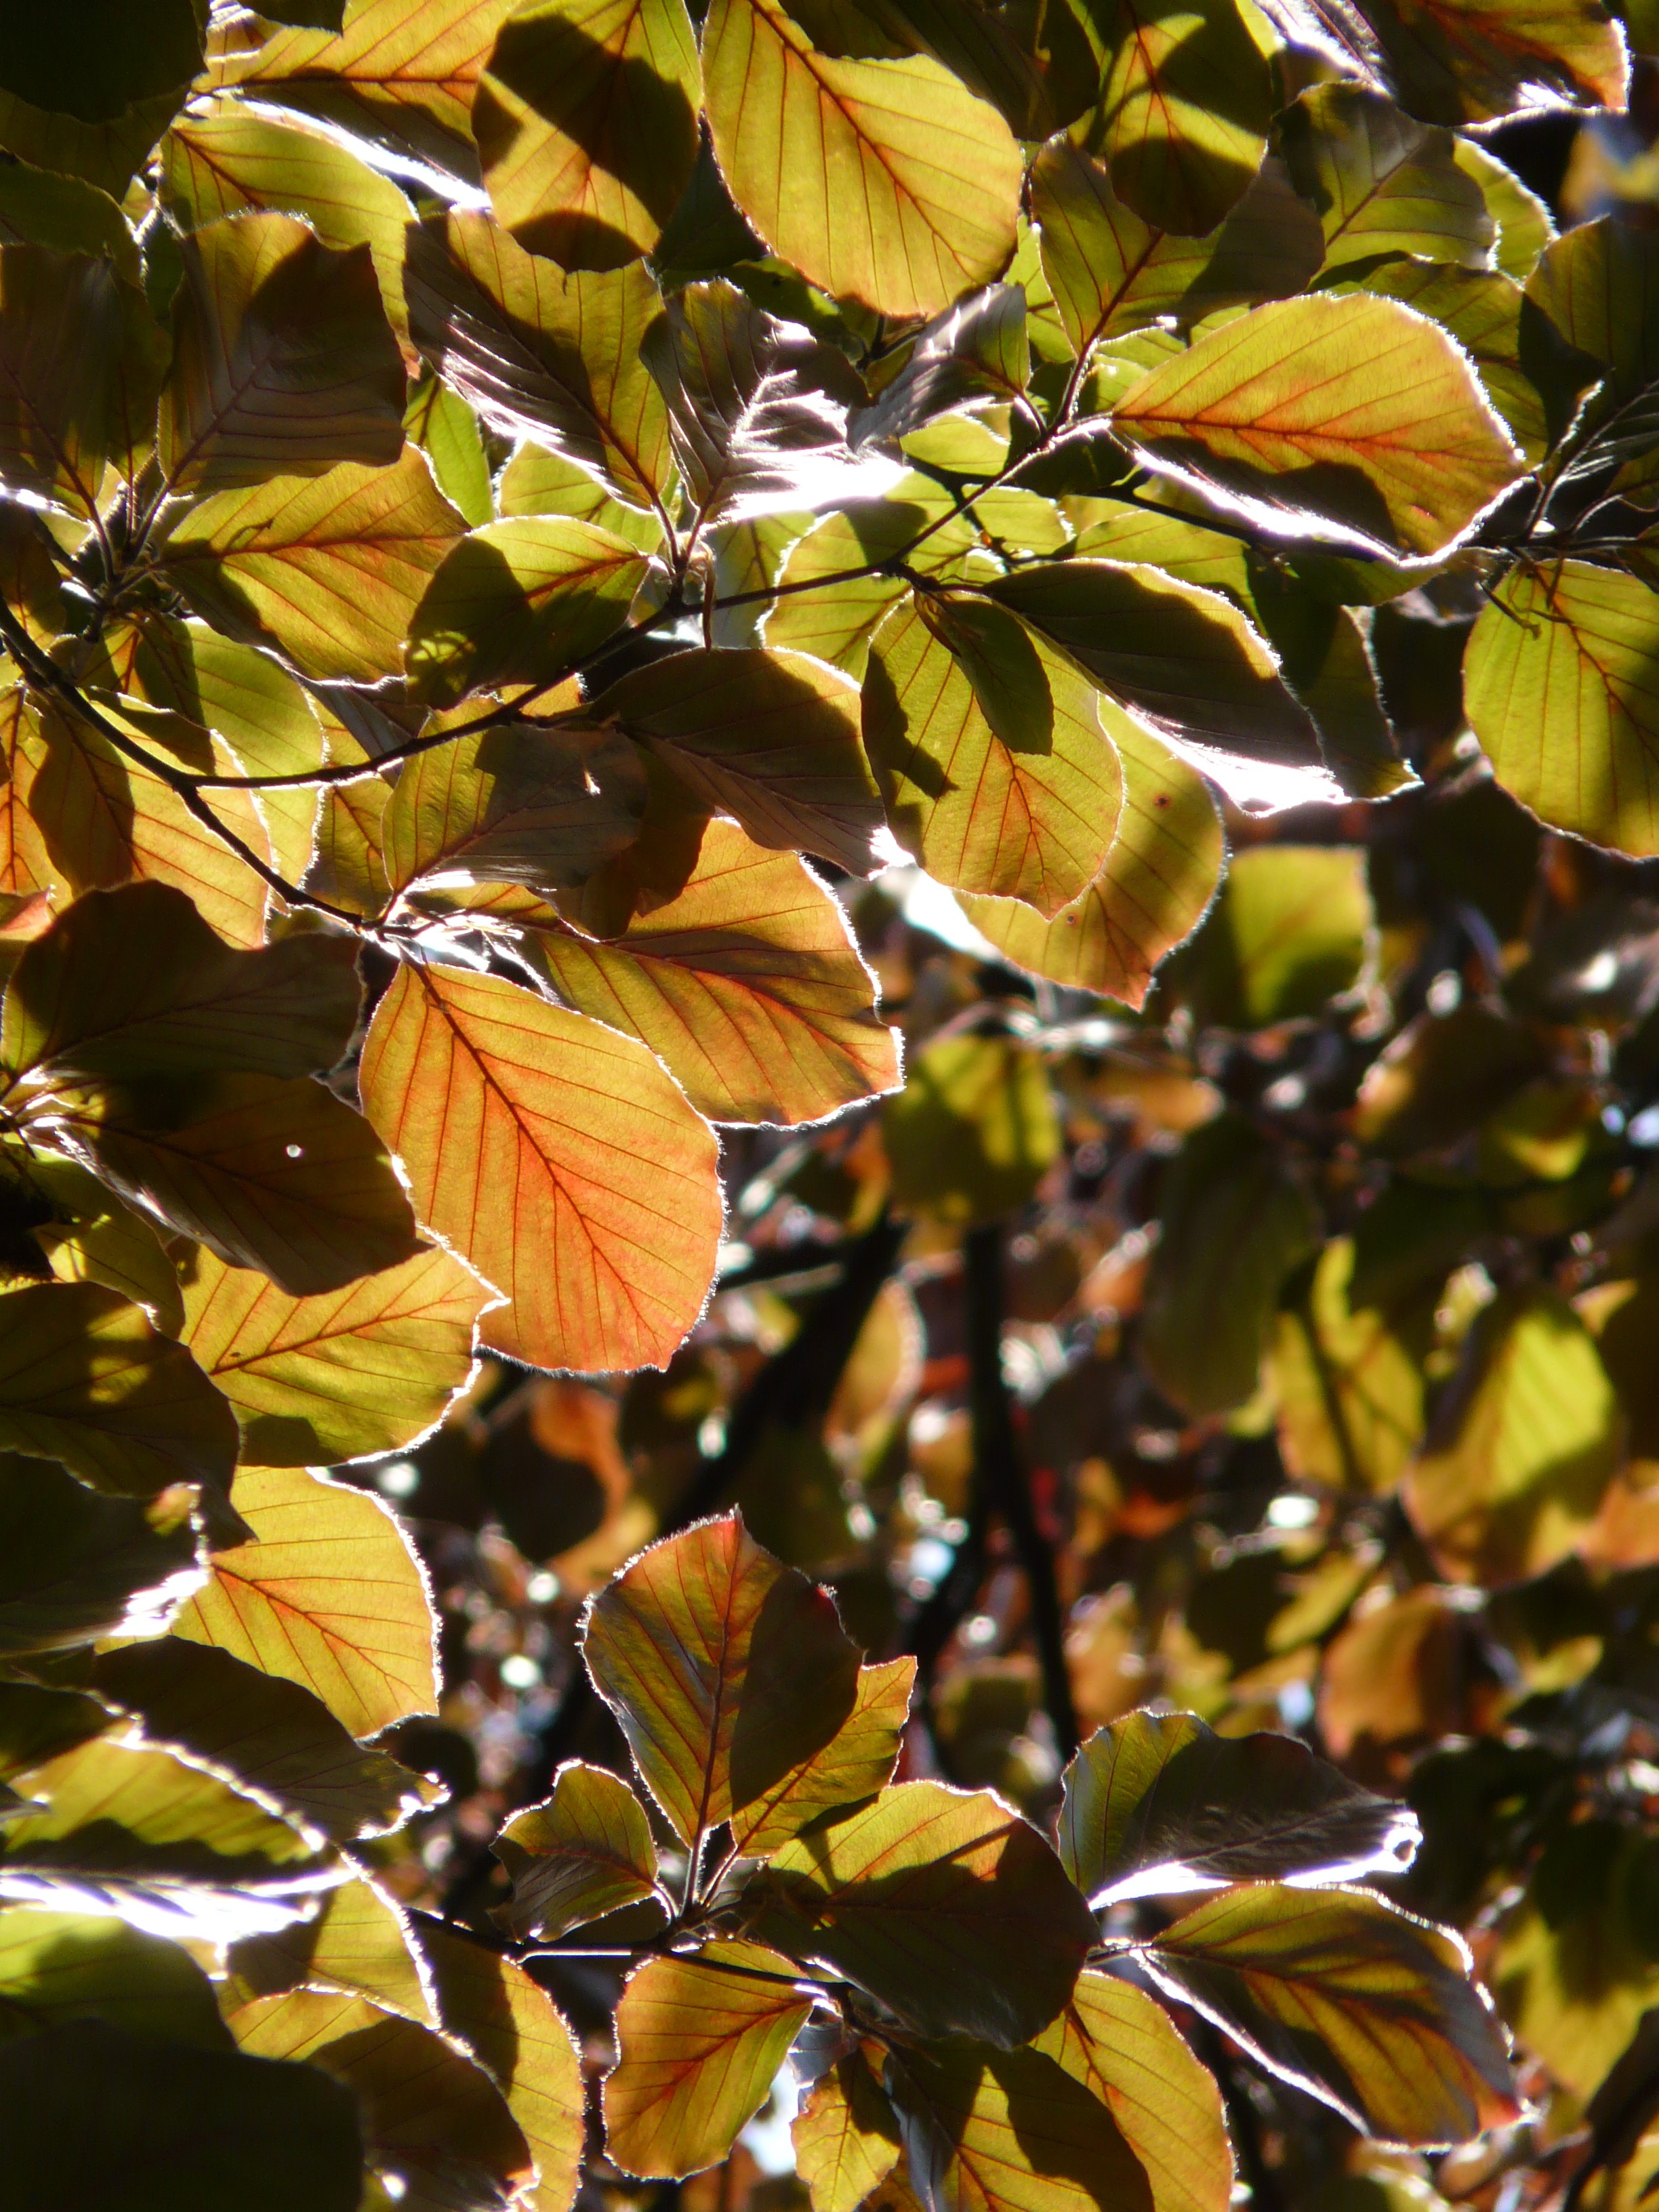
tree, nature, forest, branch, blossom, book, plant, sun, sunlight, leaf, flower, green, golden, produce, color, autumn, botany, colorful, yellow, flora, season, deciduous tree, leaves, shrub, bright, deciduous, october, fall foliage, autumn forest, golden autumn, beech, back light, golden october, flowering plant, fagus sylvatica, maidenhair tree, copper beech, fagus sylvatica purpurea f, purple beech, fagus, fagus sylvatica l atropunicea, woody plant, land plant